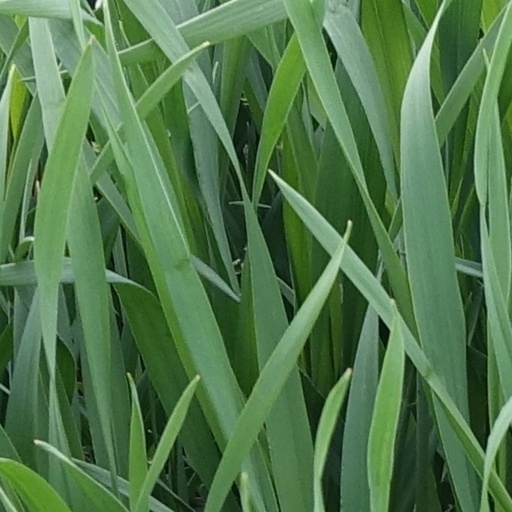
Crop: wheat